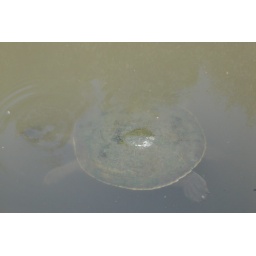
little turtle in a lake at AZ - bit murky!